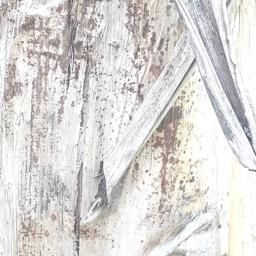
Label: PSEUDOSTEM WEEVIL